Capital punishment in Iran

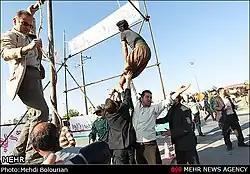
Vahid Zare robbed and murdered a young soldier, was sentenced to death, hanged by a crane yet pardoned "in extremis" by the family of his victim. He was rescued from the gallows "(see picture)" and transported to a hospital.

In the years after the Islamic Revolution of 1979, thousands of people were sentenced to be shot for political offenses including drug trafficking, and crimes against the Islamic Republic by the newly established Revolutionary Courts. These included many of the Shah's former ministers, such as former prime minister Amir Abbas Hoveida, and the head of SAVAK General Nematollah Nassiri. By 1980, one year after the Shah was overthrown, the new Islamic Republic executed over 700 people by firing squad. Many of the members of the former regime are suspected to have been unjustly executed in biased trials. A campaign against drug trafficking resulted in the executions of many for drug possession, including addicts, often based on minimal evidence. Some of these people were also alleged opponents of the regime.